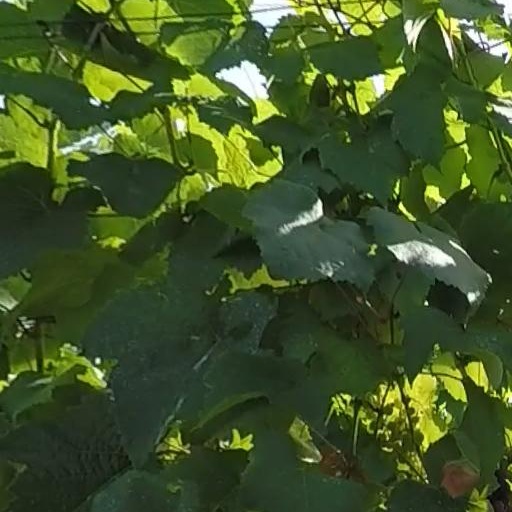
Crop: grape